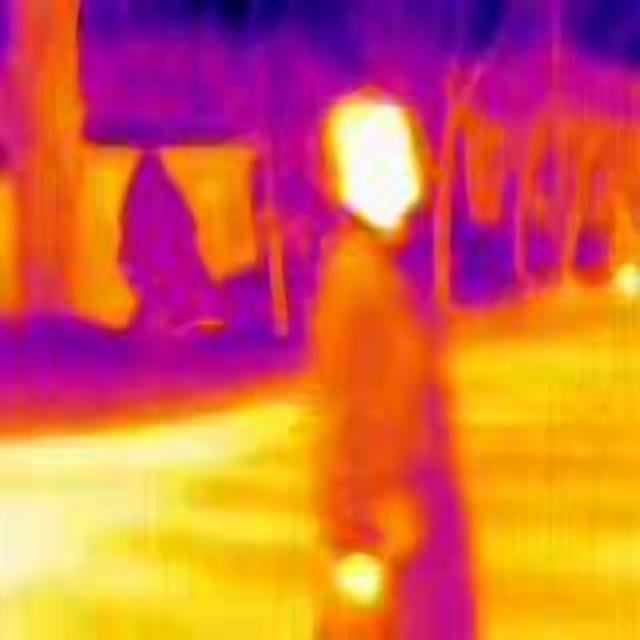
Detected objects:
label: person